Emergency vehicle lighting

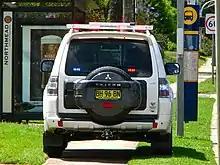
A Roads & Traffic Authority vehicle in Australia with interior mounted lights on the rear windshield, along with a lightbar and integrated lighting in the tail lamps

Some types of light can be mounted on to the outside of the vehicle (usually a permanent install) and these can be used to provide directional lighting in key areas, such as in front for clearing traffic, or to the rear for scene protection. They can also form part of the main lighting arrangement for subtly marked or unmarked vehicles. In this application, the operating service may choose to use lights with clear lenses so as to minimize the possibility of the lights being noticed when not on.